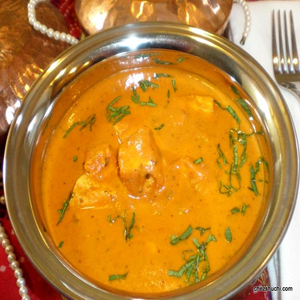
Dish: paneer